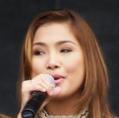
Age: 28